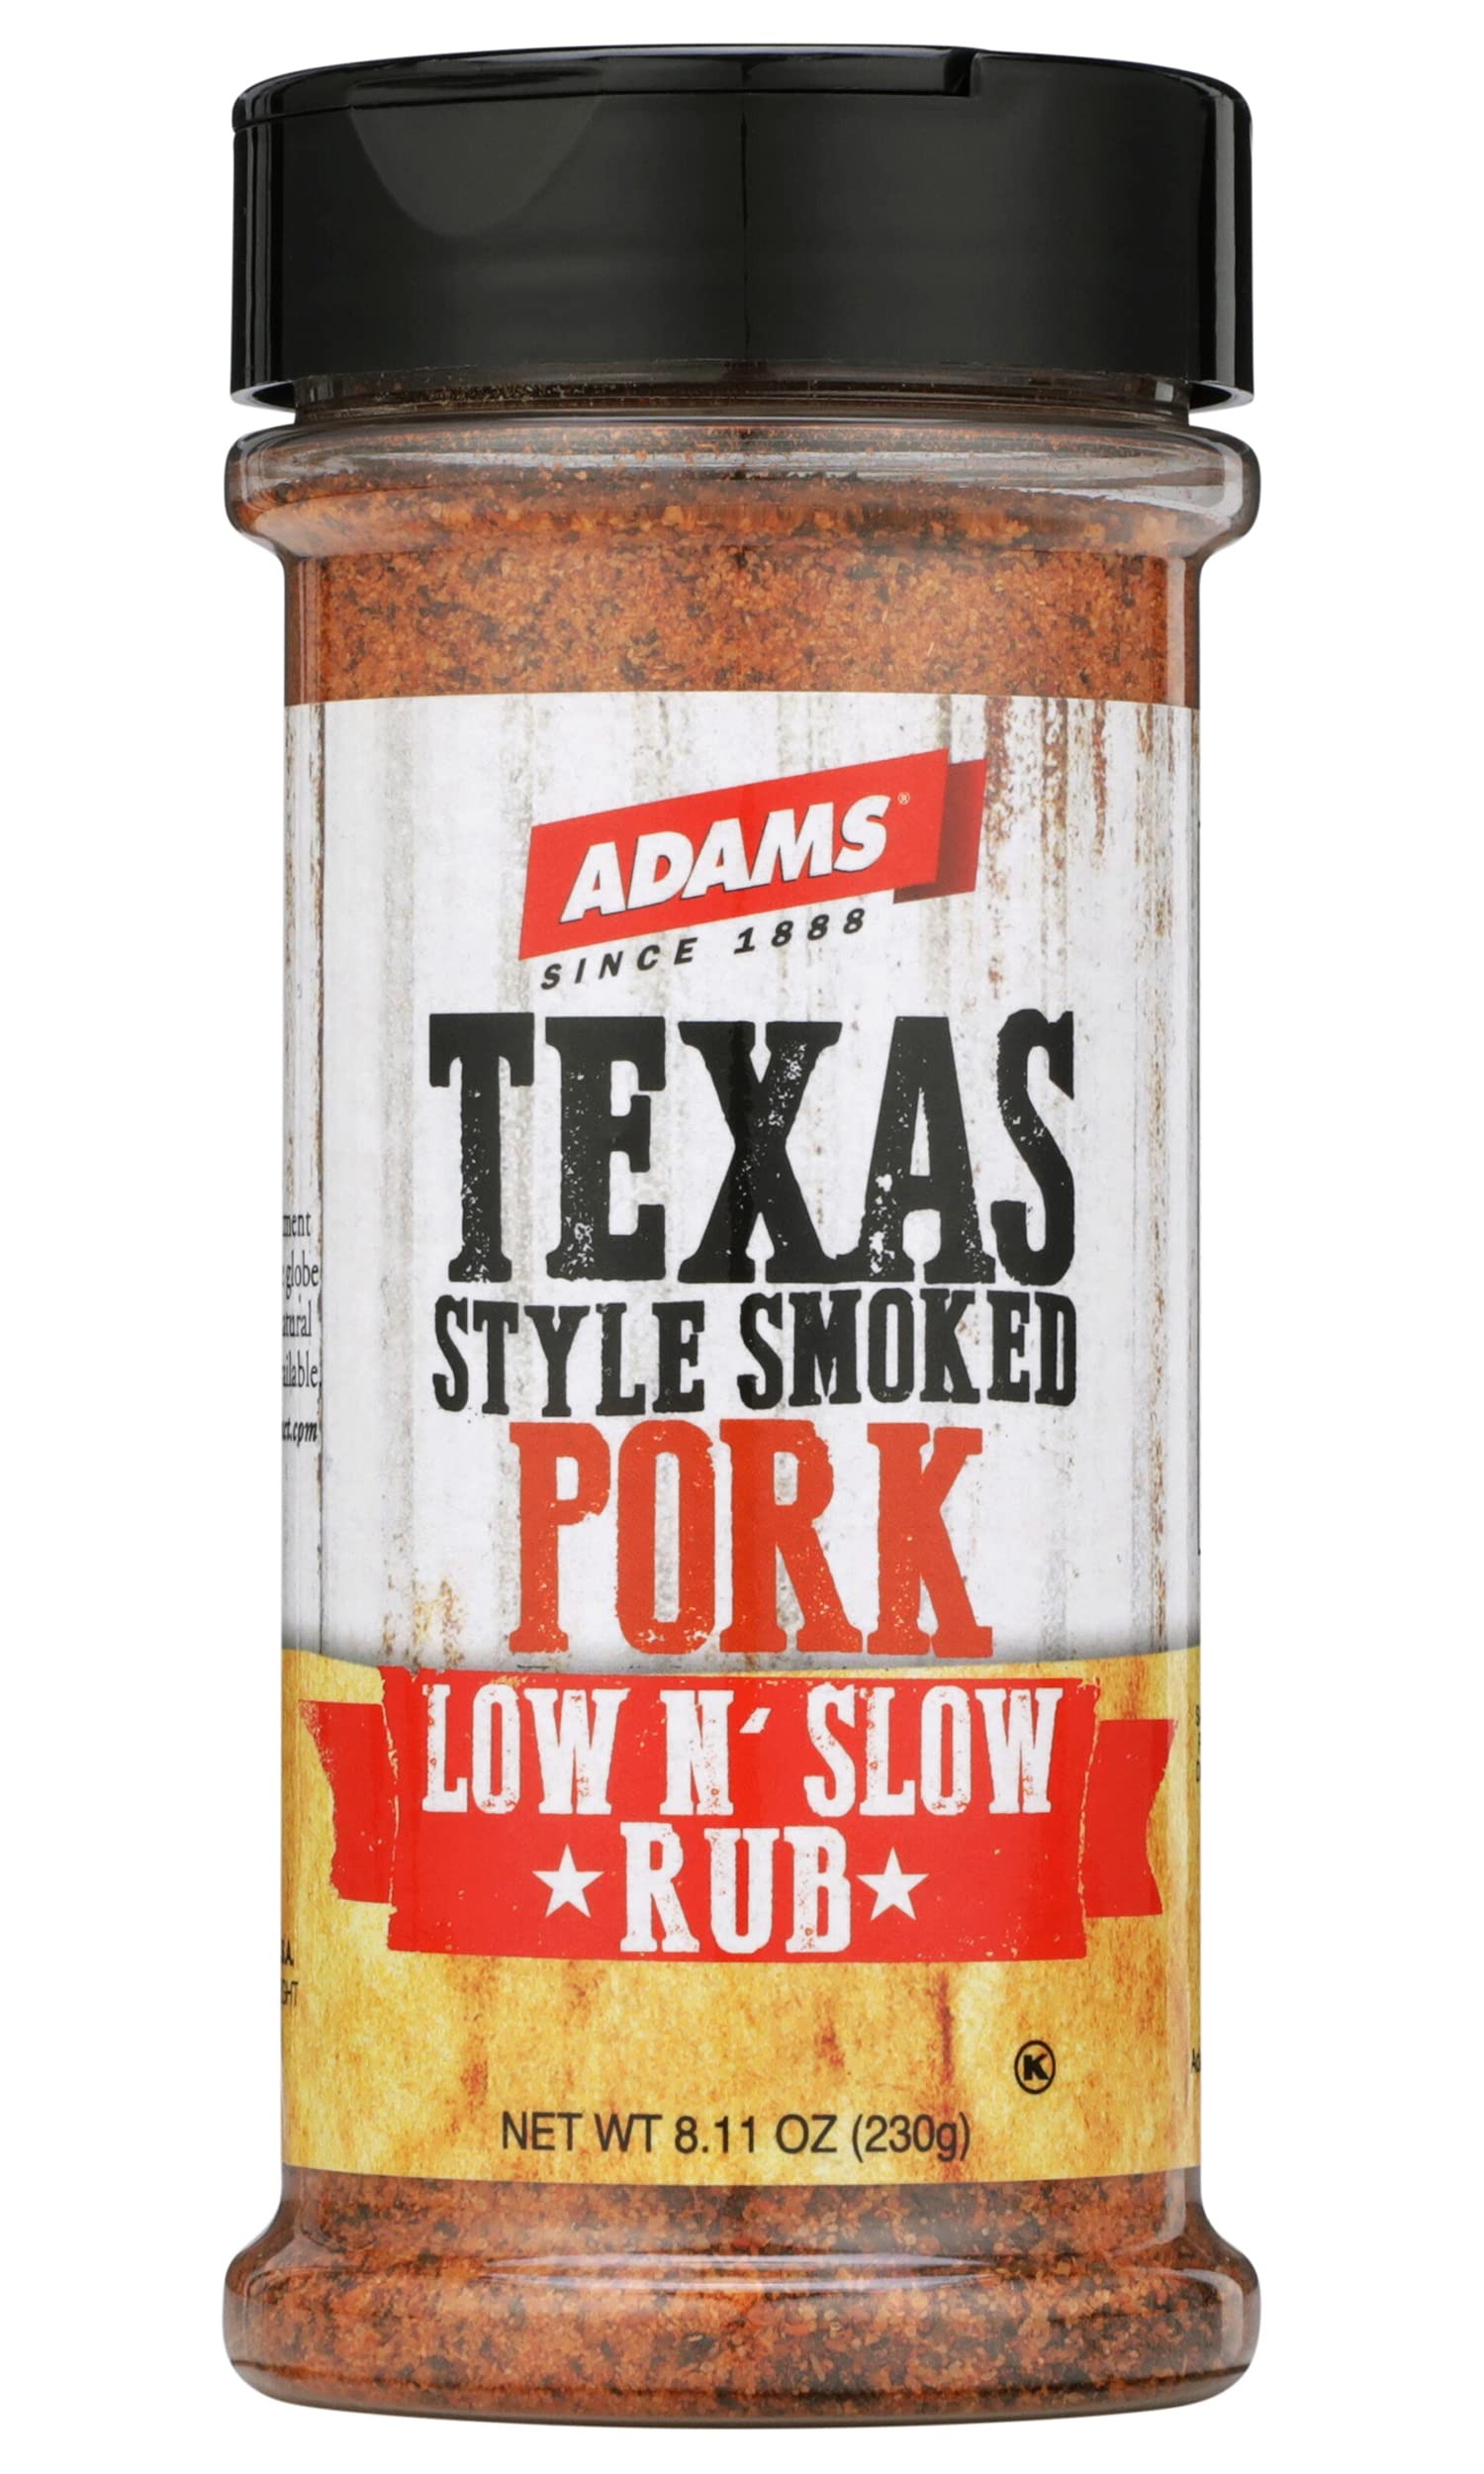
Item Name: Adams Seasoning Rubs Texas Style Smoked Low & Slow Gourmet Rub - Pork Flavor - 8.11 Ounces
Bullet Point 1: Adams Texas Style Smoked Pork Low N’ Slow Rub
Bullet Point 2: Made for the Texas smoker in all of us!
Bullet Point 3: Texas style barbecue flavors with the quality you expect from Adams
Bullet Point 4: Make your perfectly flavored Texas pulled pork!
Bullet Point 5: This Adams Seasoning comes in a 8.11 OZ Ready-to-Use Bottle
Product Description: There's nothing better than family, friends, and food! Serving fresh foods, properly prepared and seasoned, couldn't be easier. From burgers to steaks or slow smoked BBQ, we've got you covered. Our complete seasoning line contains blends such as Lemon Pepper, Great Steak of Texas, Cajun, Italian, Kicked Up Chicken, Smokey Salmon, Fajita, Texas BBQ, Burgers Fries & More, Pinto Bean, and our new 5 Pepper 5 Salt, Red Fajita, Steak & Chop and Tacos and More. Our Texas Style Low N Slow Rubs are for the Texas Smoker in all of us! Brisket, Ribs, Chicken, and Pork...we know how to smoke in Texas.
Value: 1.0
Unit: Count

Price: 13.83